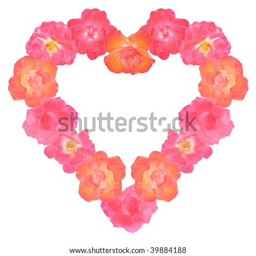
heart from roses on a white background .